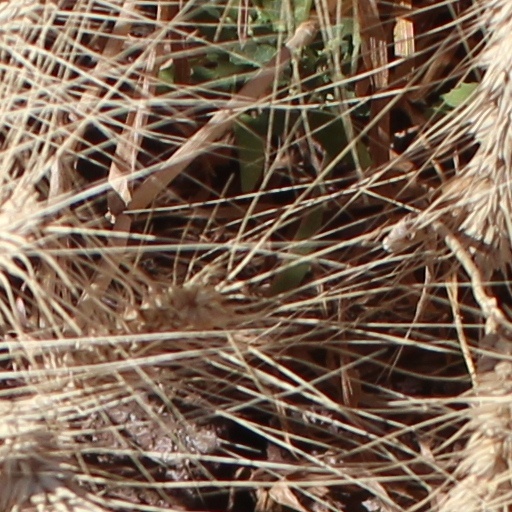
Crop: wheat